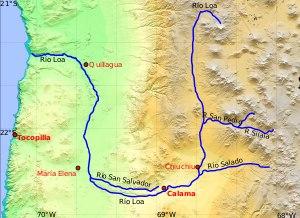
Les cours d'eau du Chili ont des caractéristiques communes dues à la configuration très particulière du pays. Ils prennent généralement leur source dans la Cordillère des Andes et se jettent dans l'Océan Pacifique. Les cours d'eau suivent une direction est-ouest perpendiculaire à la côte et de ce fait sont généralement courts : malgré la taille du pays, aucun cours d'eau ne dépasse 500 km. Du fait de son étalement en latitude, les climats sont très diversifiés allant du climat désertique au climat polaire en passant par les climats méditerranéen et océanique. En conséquence les régimes fluviaux sont eux-mêmes très variés.